Angola

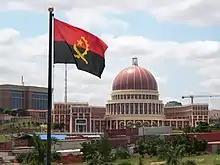
The National Assembly of Angola

At , Angola is the world's twenty-second largest country – comparable in size to Mali, or twice the size of France or of Texas. It lies mostly between latitudes 4° and 18°S, and longitudes 12° and 24°E.